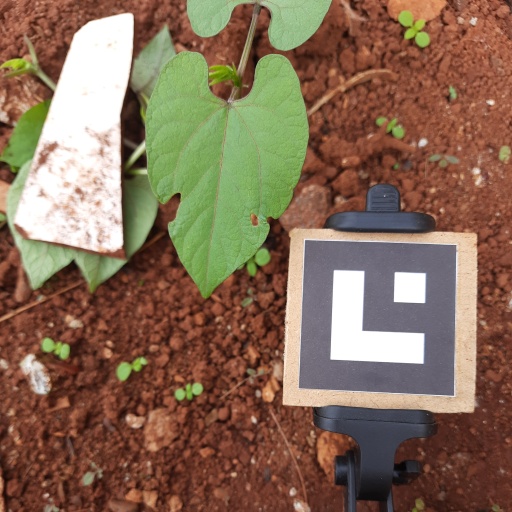
Observations: flat surface, eating holes in the center, eating holes in the edge, under shade